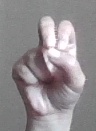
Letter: gaaf